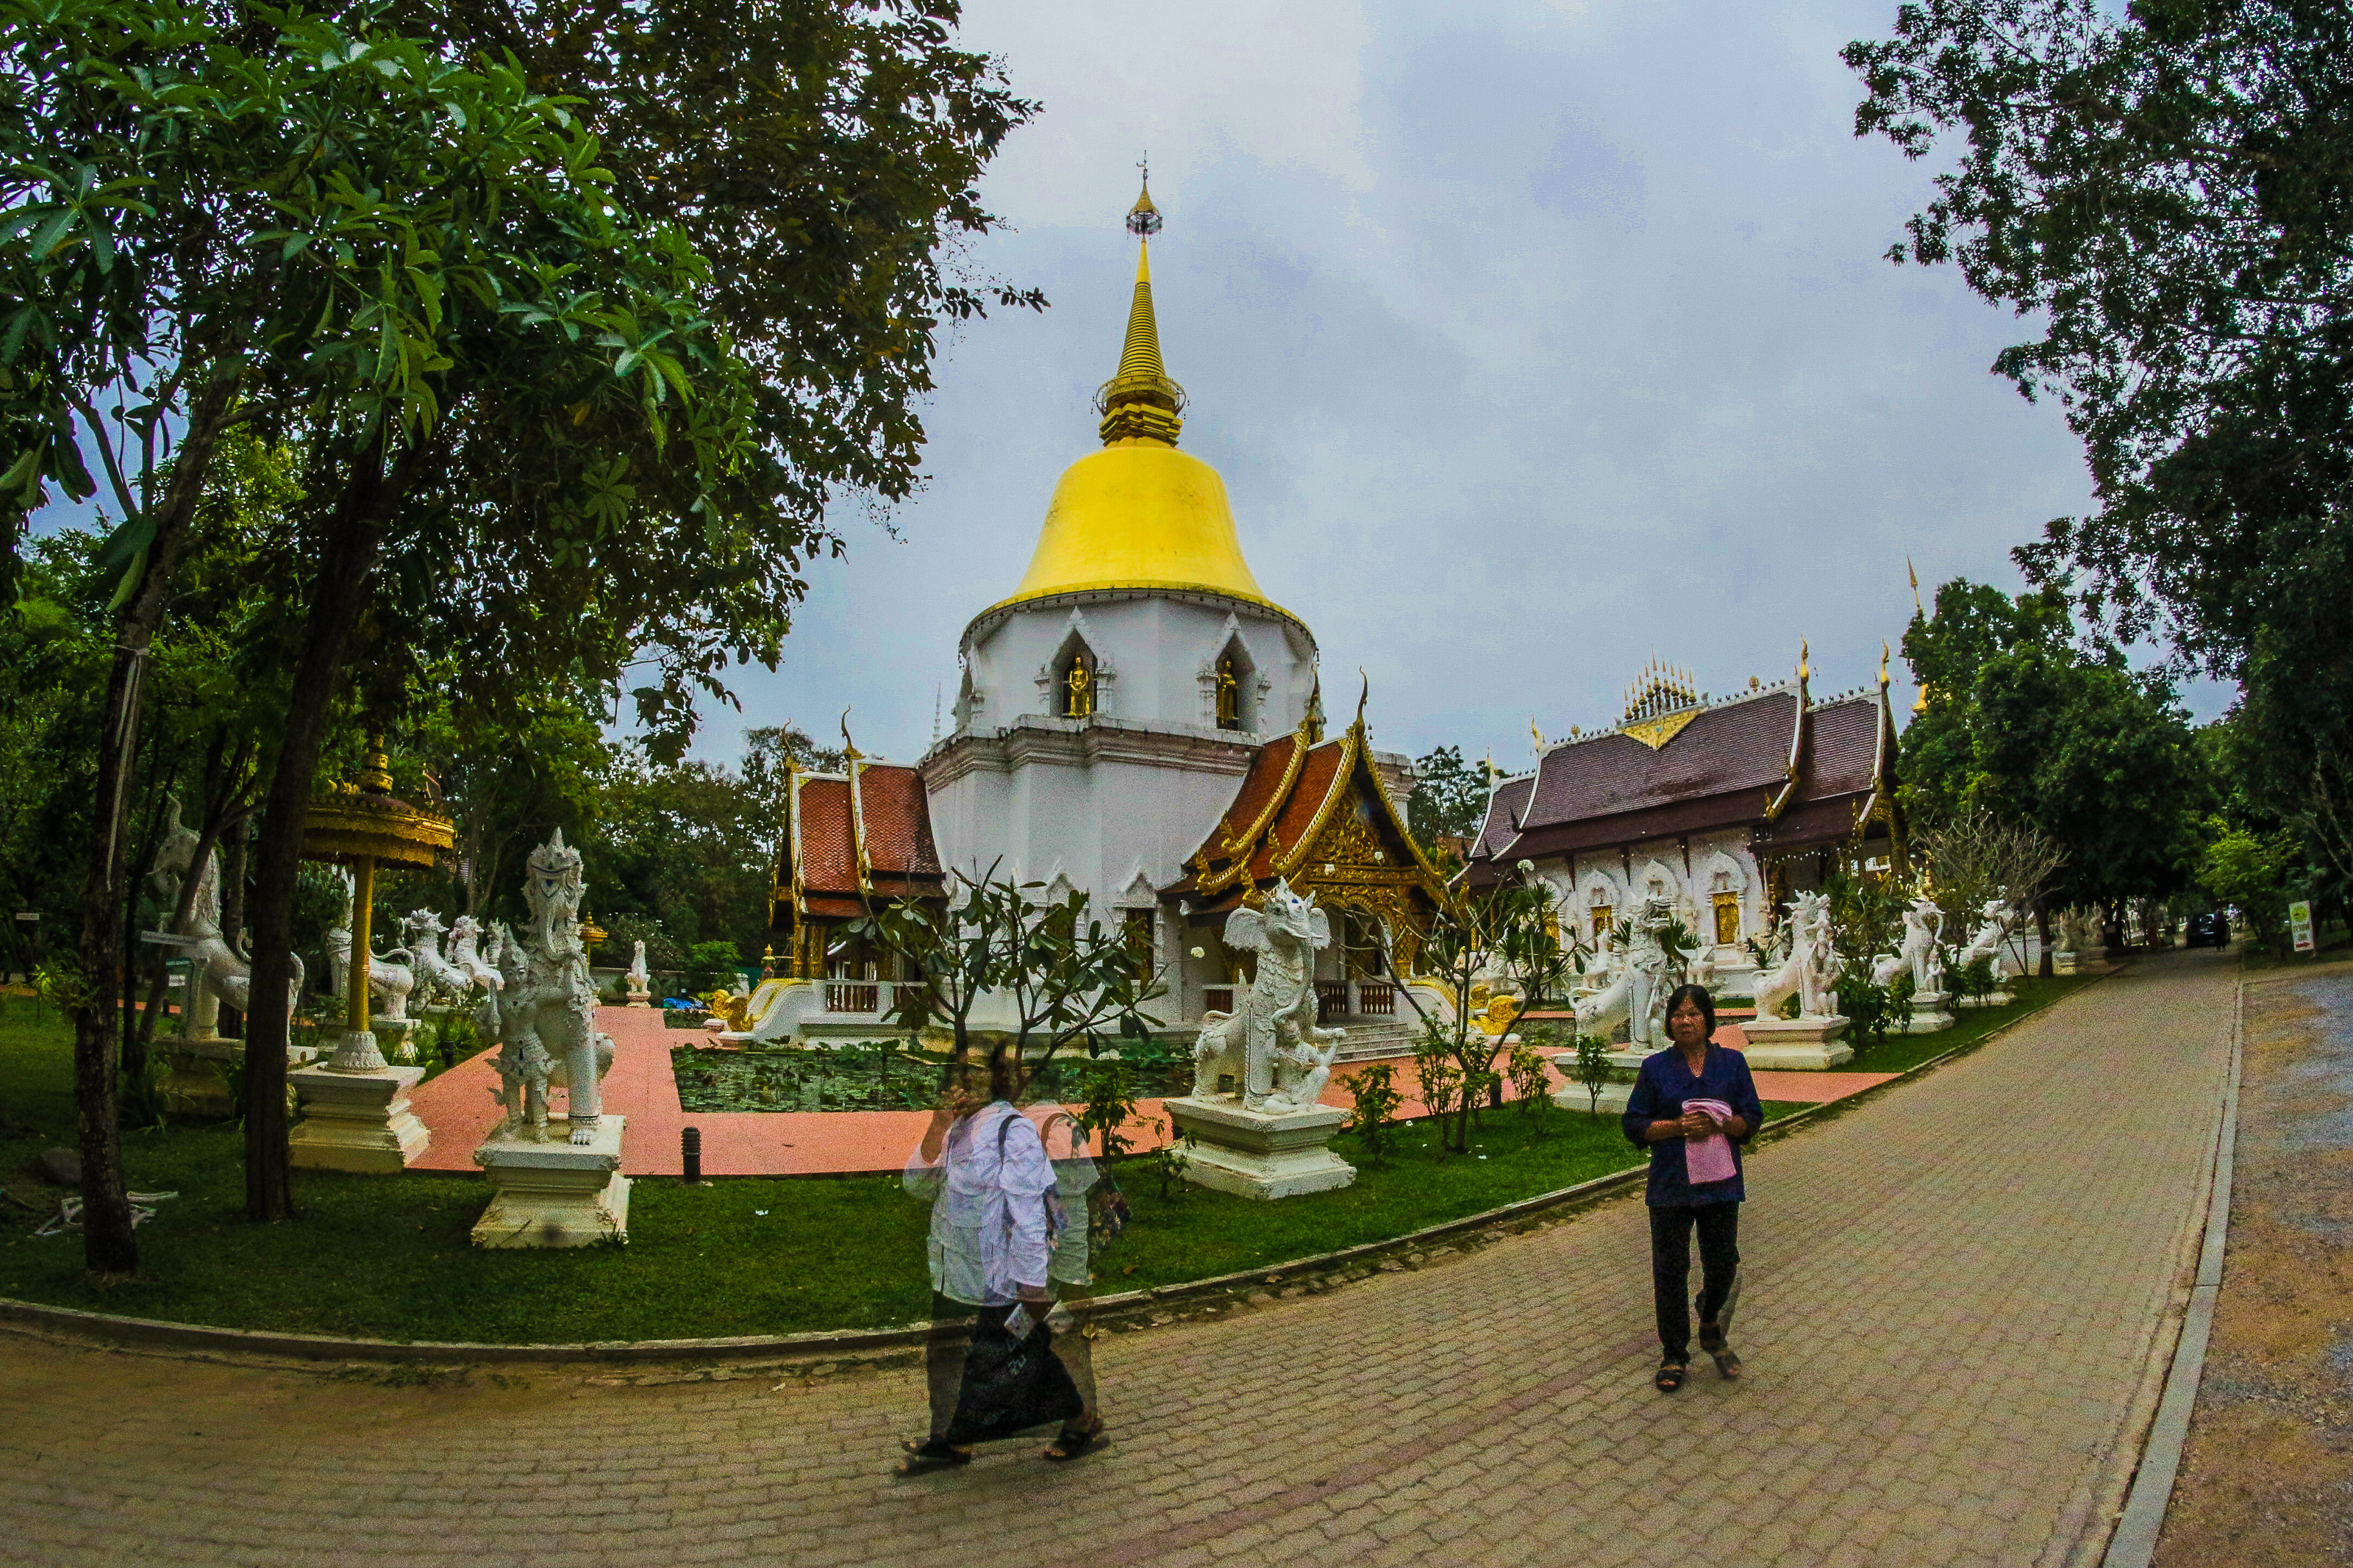
thailand, temple, buddhism, culture, travel, architecture, religion, asia, chiangmai, landmark, ancient, wat, traditional, thai, art, asian, tourism, buddha, buddhist, building, religious, beautiful, gold, statue, history, pagoda, background, chiang mai, sculpture, place of worship, tree, photography, stupa, tourist attraction, shrine, leisure, city, church